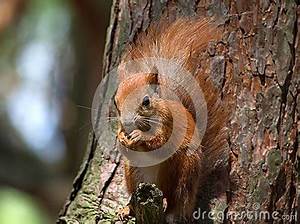
Label: squirrel